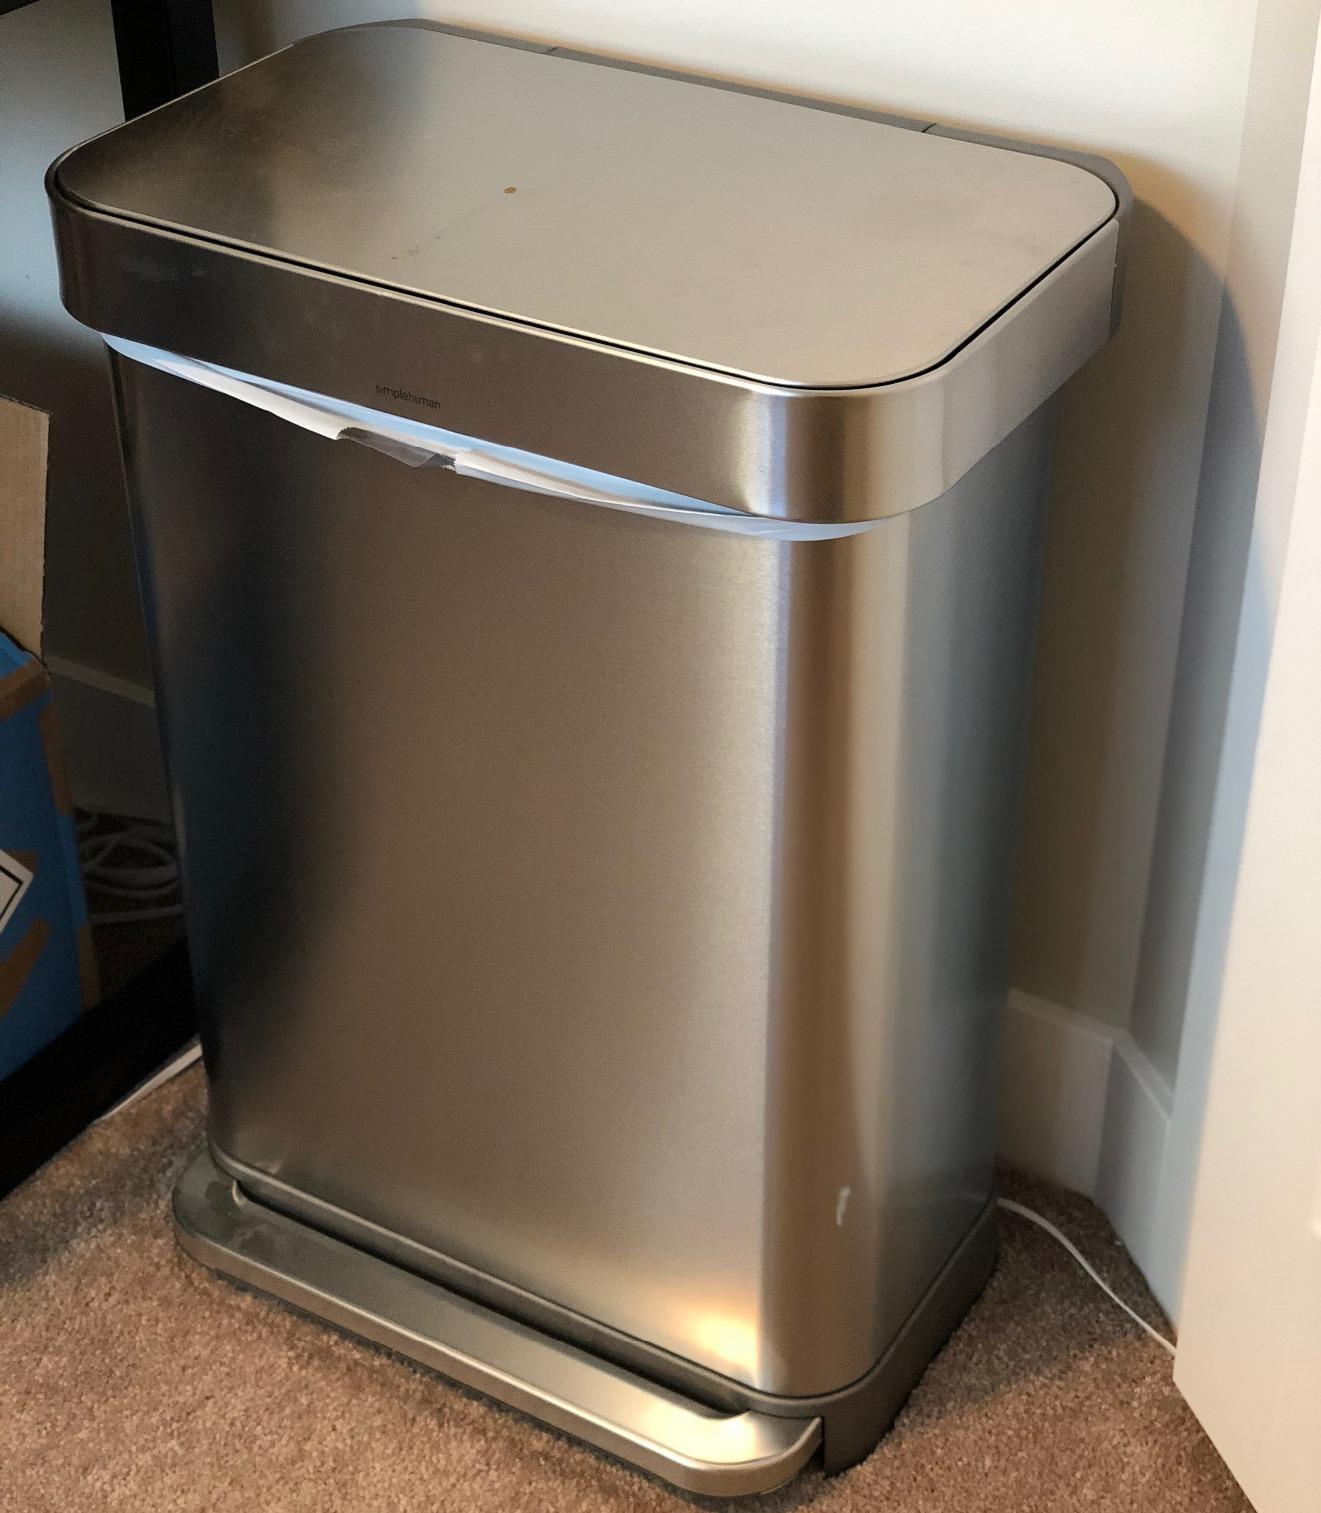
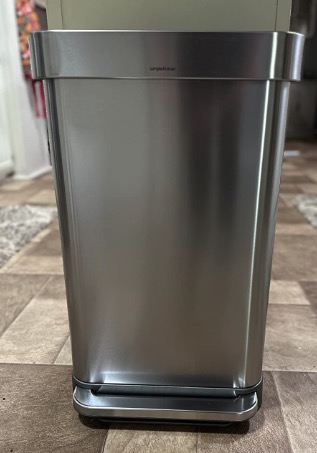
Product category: misc
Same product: yes